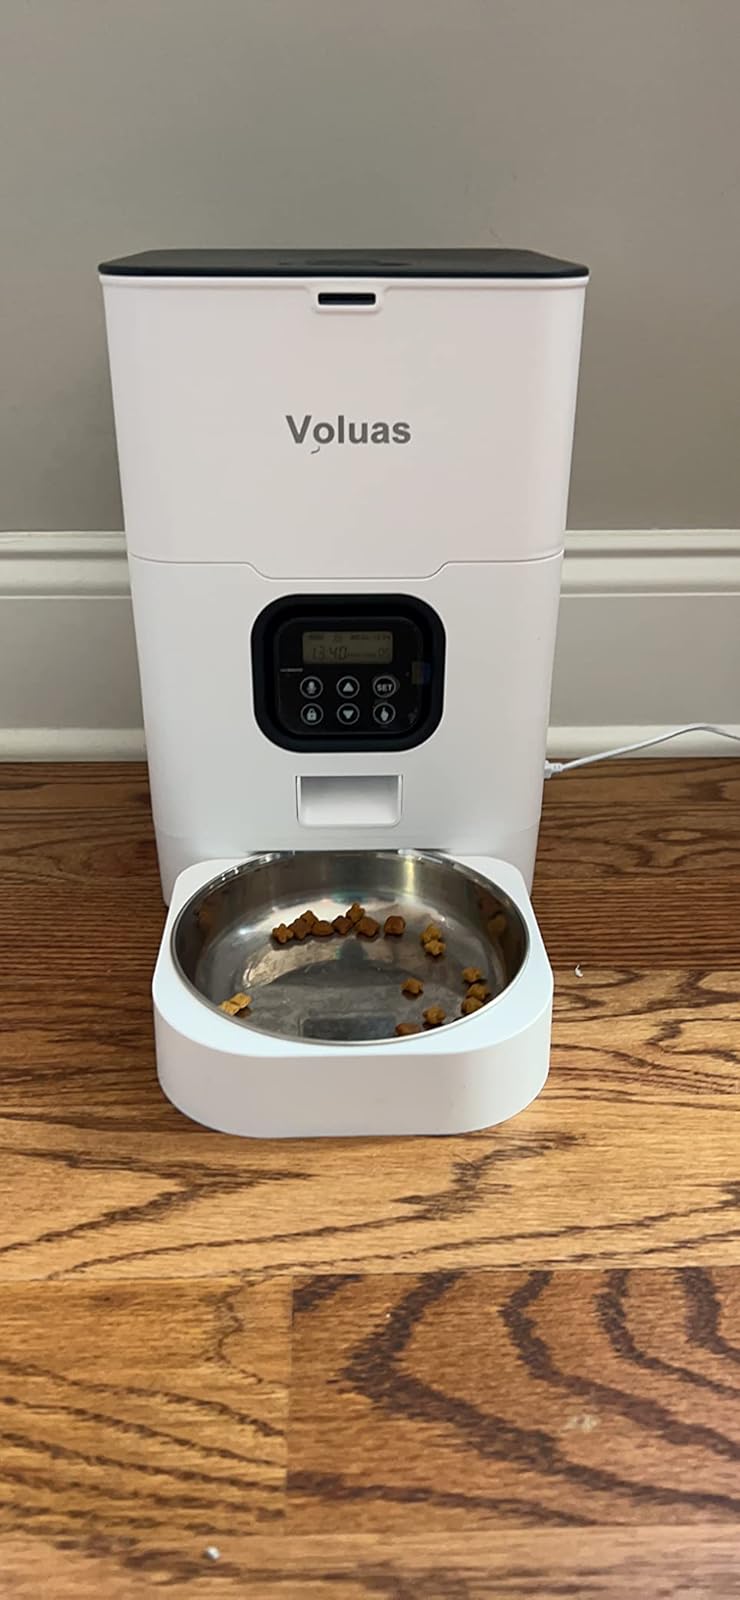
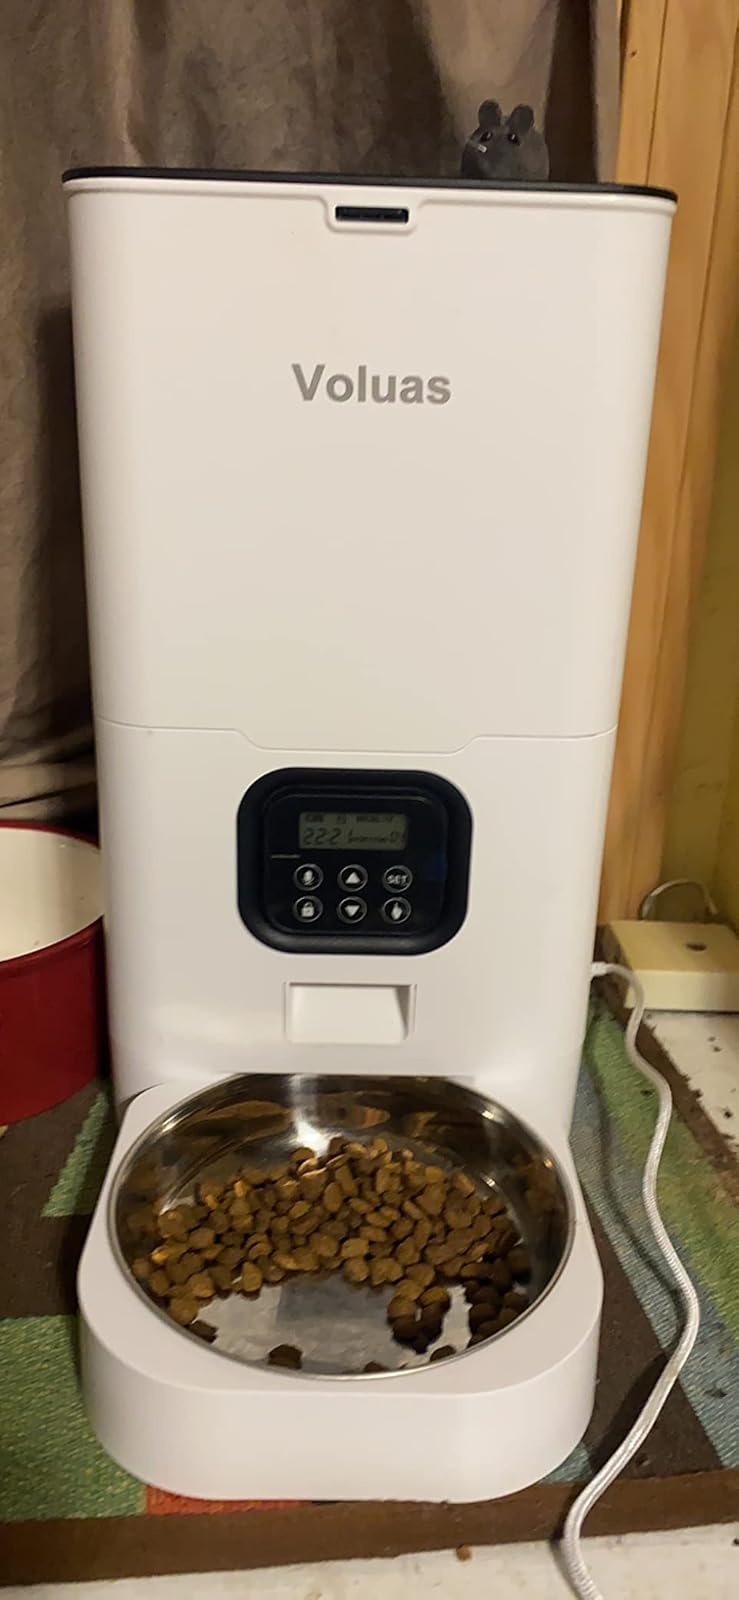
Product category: items_feeder
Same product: yes